Andre De Grasse

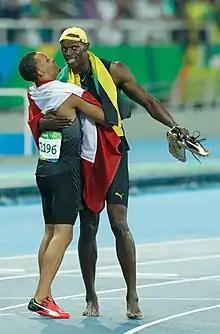
De Grasse and Bolt after running the 100 m final at the 2016 Olympics

De Grasse entered the Rio Olympics carrying Canada's hopes as a medallist. He advanced to the finals of the 100 m with ease after running a time of 10.04 in his heat and then equaling his personal best of 9.92 in the semi-finals. He impressed many by staying level with Usain Bolt during their semifinal and even appeared to mimic the world record holder, the two Puma sponsorees crossing the line together with smiles. De Grasse won the bronze medal in the final in 9.91 seconds, a new personal best, behind Bolt and his main rival Justin Gatlin. He became the first male athlete to win a medal for Canada at the 2016 Summer Olympics. De Grasse's medal sparked talk of him being Bolt's heir apparent in the athletics world, a claim that Bolt supported: